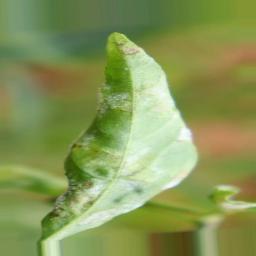
Label: powdery mildew